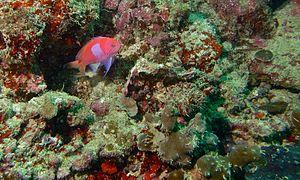
Pseudanthias pleurotaenia est une espèce de poissons de la famille des Serranidae.